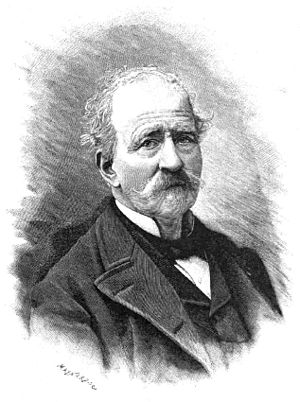
Élie Abel Carrière
Élie-Abel Carrière var en fransk gartner, botaniker og forfatter. Hans officielle autornavn er „Carrière“; men tidligere brugte man også forkortelsen „Carr.“.